American Century Championship

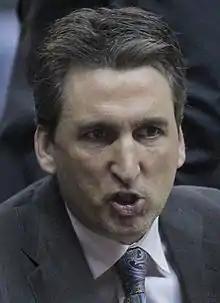
Vinny Del Negro, 2021 winner.

On Friday, July 9, 2021, in Round One of the 32nd annual American Century Championship, Modano holed out from 205 yards on the 18th hole for a double eagle, marking the first in tournament history. The double eagle was debatable because his wife Allison Micheletti was behind him but moved to the right right before Modano attempted and hit his second shot, which under the rules of golf, if caught, would have penalized him by two strokes and given him a birdie instead. Under Rule 10.2b(4), when a player begins taking a stance for the stroke and until the stroke is made, the player's caddie must not deliberately stand in a location on or close to an extension of the line of play behind the ball for any reason. Had Modano been made aware of the breach before he signed his scorecard, the two strokes would have needed to have been added. If he was unaware about the penalty and signed his scorecard, the penalty could still be added after the scorecard was returned and before the tournament was over. A disqualification penalty would only be incurred if he had known about the penalty before returning his scorecard and had failed to add this to his score. Nevertheless, this gave him ten points and jumped him into a tie for first place with Smoltz with 25 points scored each. Wagner and Dallas Stars center and right wing Joe Pavelski both trailed by only one point each. On Saturday, July 10, in Round Two, Smoltz lead after two rounds racking up 51 points, with former NBA player and coach Vinny Del Negro trailing by two points back and Wagner four points back of the leader. On Sunday, July 11, in Round Three, Del Negro had an eagle putt for the win on the 18th hole but left it a little short and settled for birdie. Smoltz made his par putt for one point to give him 69 total points, forcing a sudden-death playoff, the fourth in tournament history, between him and Del Negro. Romo scored 66 total points to finish in third place. In the sudden-death playoff, Smoltz hit his drive to the right, hit his next shot into a tree branch, and proceeded to go for the hole on his third shot, but it ended up splashing into "Lake Laimbeer". Another birdie on the 18th hole gave an emotional Del Negro the win as he dedicated the win to his late father who had died on Wednesday. He became the first person in basketball to win the tournament.